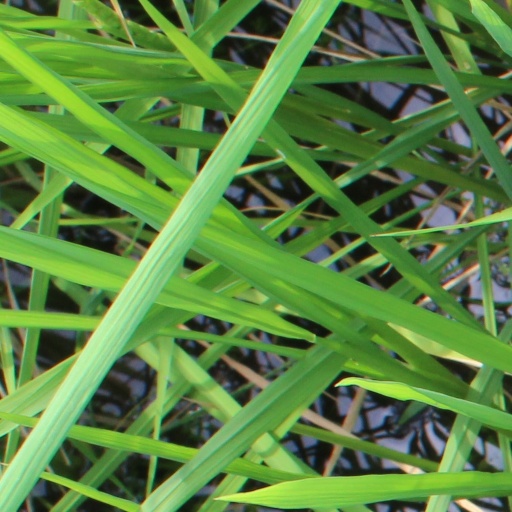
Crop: rice